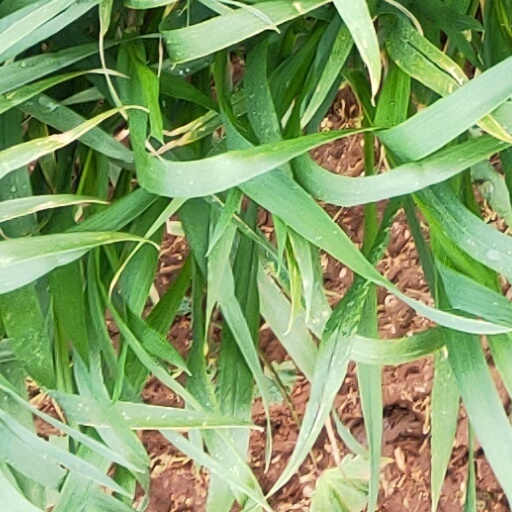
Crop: wheat